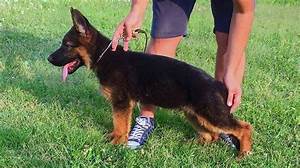
Label: dog